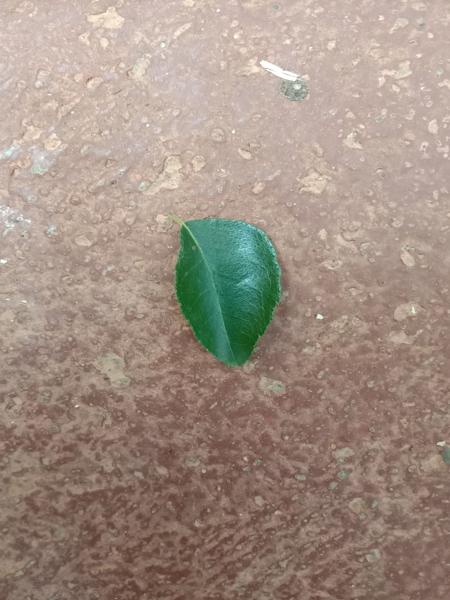
Plant: Curry